Jang-ot

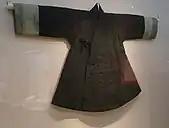
Jang-ot, a women's coat in 17th AD.

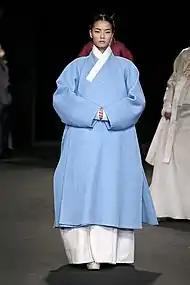
Women used to wear jangot as a coat.

Jang-ot was originally a form of men's po called jang-ui, which was worn in 15th century. The jang-ui (장의/長衣) originated from the Chinese jangui and shared the same role and name; it was then localized through the combination of the Chinese jangui and the Korean jangyu (長襦), a form of coat worn during the Three Kingdoms period, gaining its own characteristics.